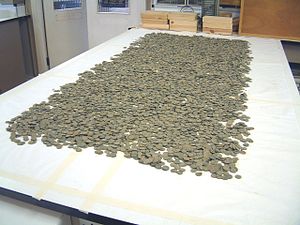
Thornbury-skatten
Thornbury-skatten.
"Thornbury-skatten er et depotfund bestående af 11.460 romerske mønter fremstillet i en kobberlegering - hovedsageligt radiater og nummi, dateret til mellem 260-348, der blev fundet i Ken Allens baghave i Thornbury i South Gloucestershire, England, da han gravede ud til en lille dam i marts 2004. Den er blevet beskrevet som den ""tredjestørste af denns algs"" i Storbritannien.